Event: Nepal Earthquake
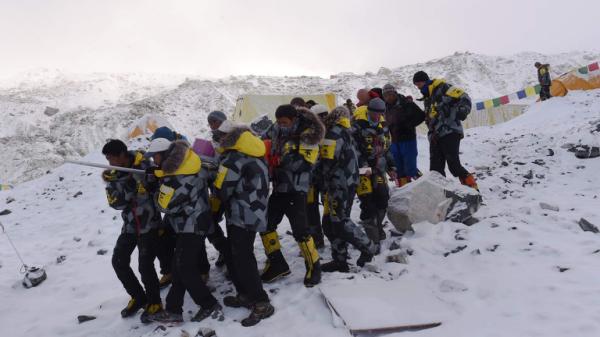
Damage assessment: no_damage